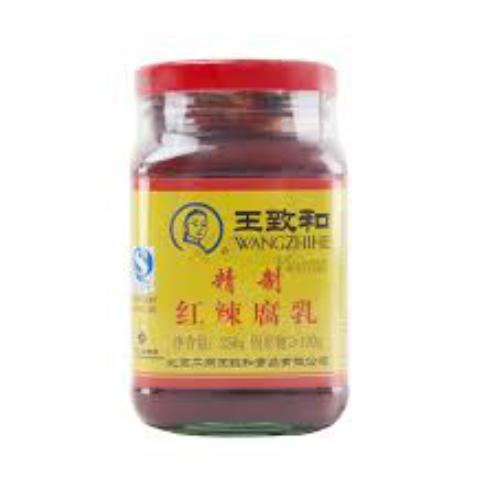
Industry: Food